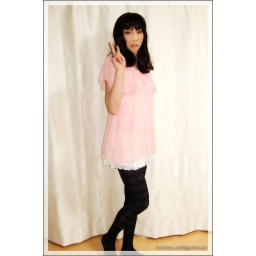
My wife actually took this photo of me in my pink chiffon top, white lace-ruffle mini-skirt, and black-patterned tights.